Kissena Park

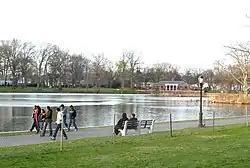
Dusk at Kissena Park

Kissena Park's natural features were formed during the Wisconsin glaciation, about 20,000 years ago. The site of Flushing Meadows–Corona Park, slightly west of Kissena Park, was originally part of the ancestral path of the Hudson River, and the present-day Kissena Lake was located on the eastern shore of the river. The glacier covered much of Long Island, where Queens is located, and formed a terminal moraine through the center of the island. One of these recesses became Kissena Lake. When the glacier receded, it created several recesses in the land, some of which were filled with water. The topography of Flushing and Northeast Queens was formed during this time, including the creation of Kissena Lake. Glaciation also created a natural source of well water for the area.